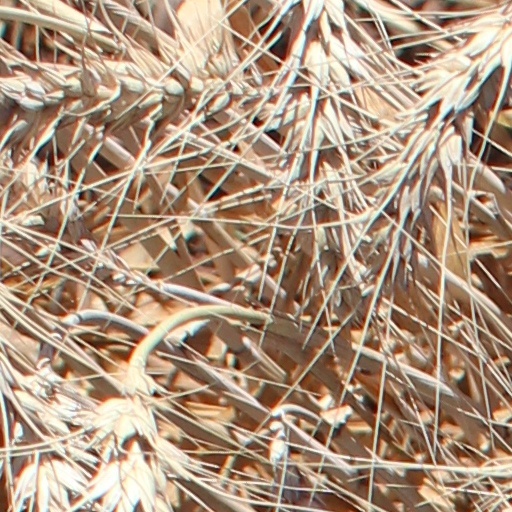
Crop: wheat